Stirling Moss

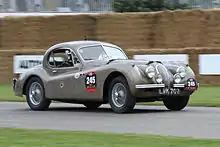
Record-breaking 1952 Jaguar XK120, seen in 2008

For the 1961 Formula One season, run under new 1.5-litre rules, Enzo Ferrari fielded the Ferrari 156 with an all-new V6 engine. Moss's Climax-engined Lotus was comparatively underpowered, but he won the 1961 Monaco Grand Prix by 3.6 seconds, beating the Ferraris of Richie Ginther, Wolfgang von Trips, and Phil Hill, and he went on to win the 1961 German Grand Prix.